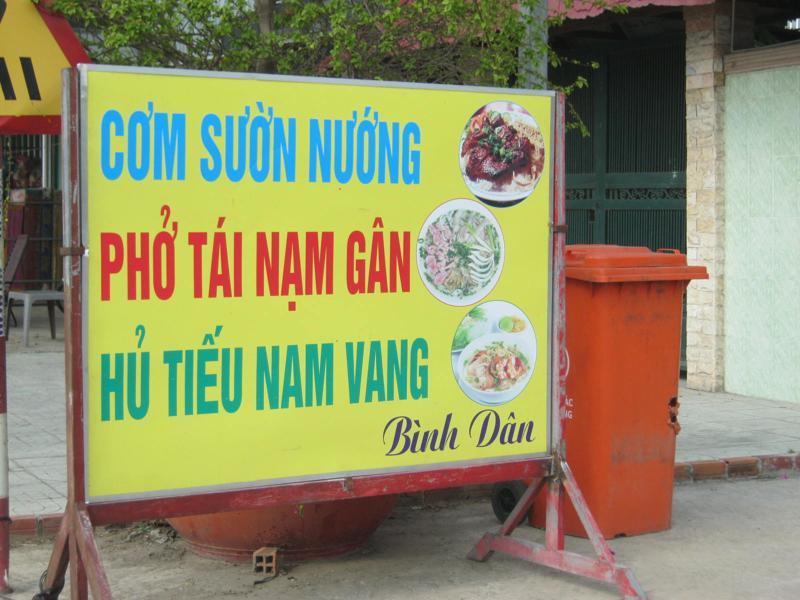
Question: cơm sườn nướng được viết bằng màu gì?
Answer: bằng màu xanh da trời